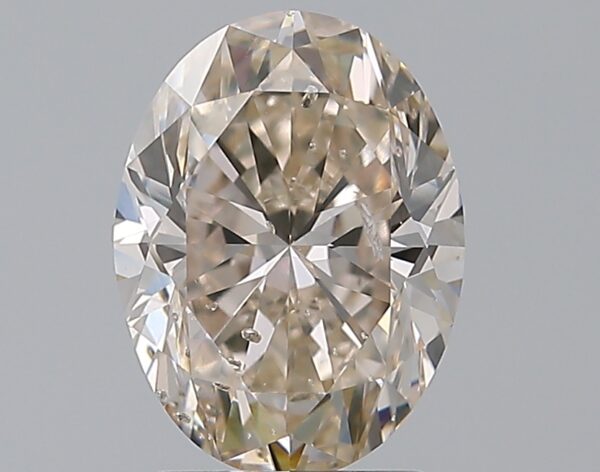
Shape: oval
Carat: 2
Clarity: SI2
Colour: L
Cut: VG
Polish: EX
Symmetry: VG
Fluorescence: VS
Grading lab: GIA
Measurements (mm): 9.23 x 6.93 x 4.58